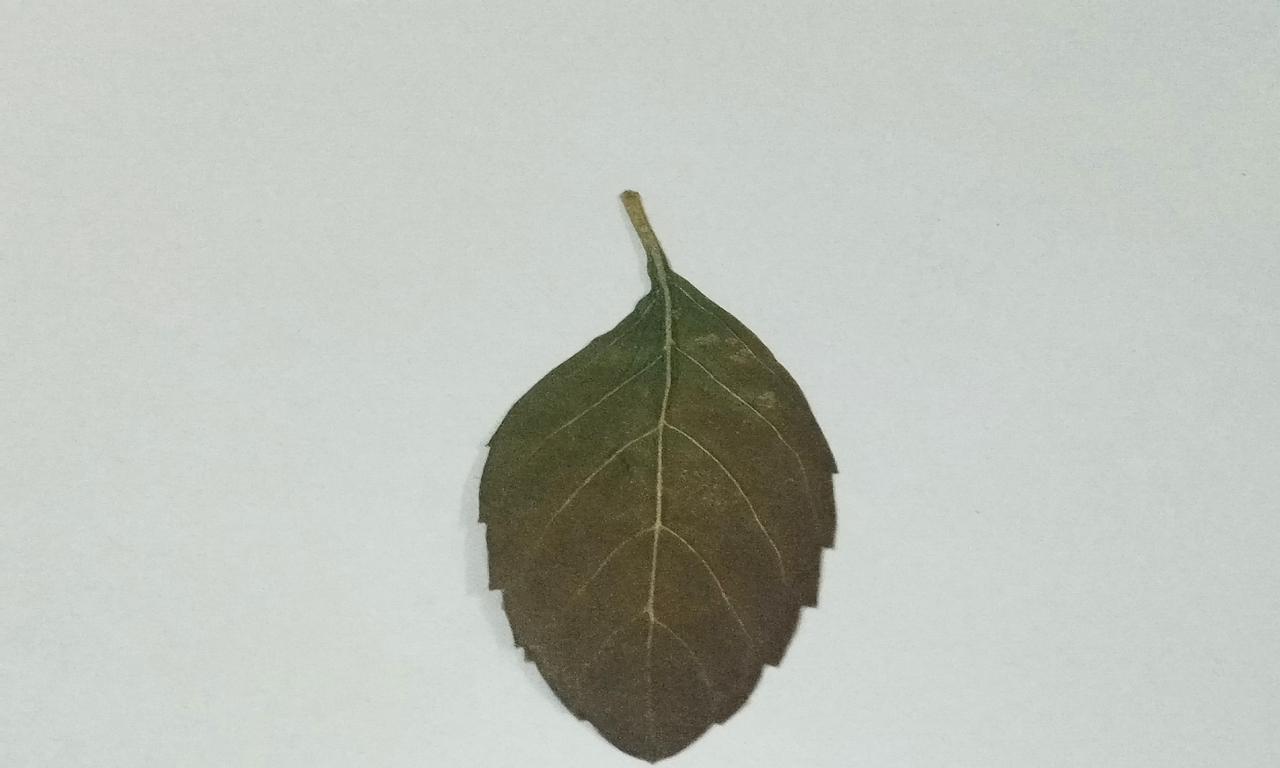
Label: Dried